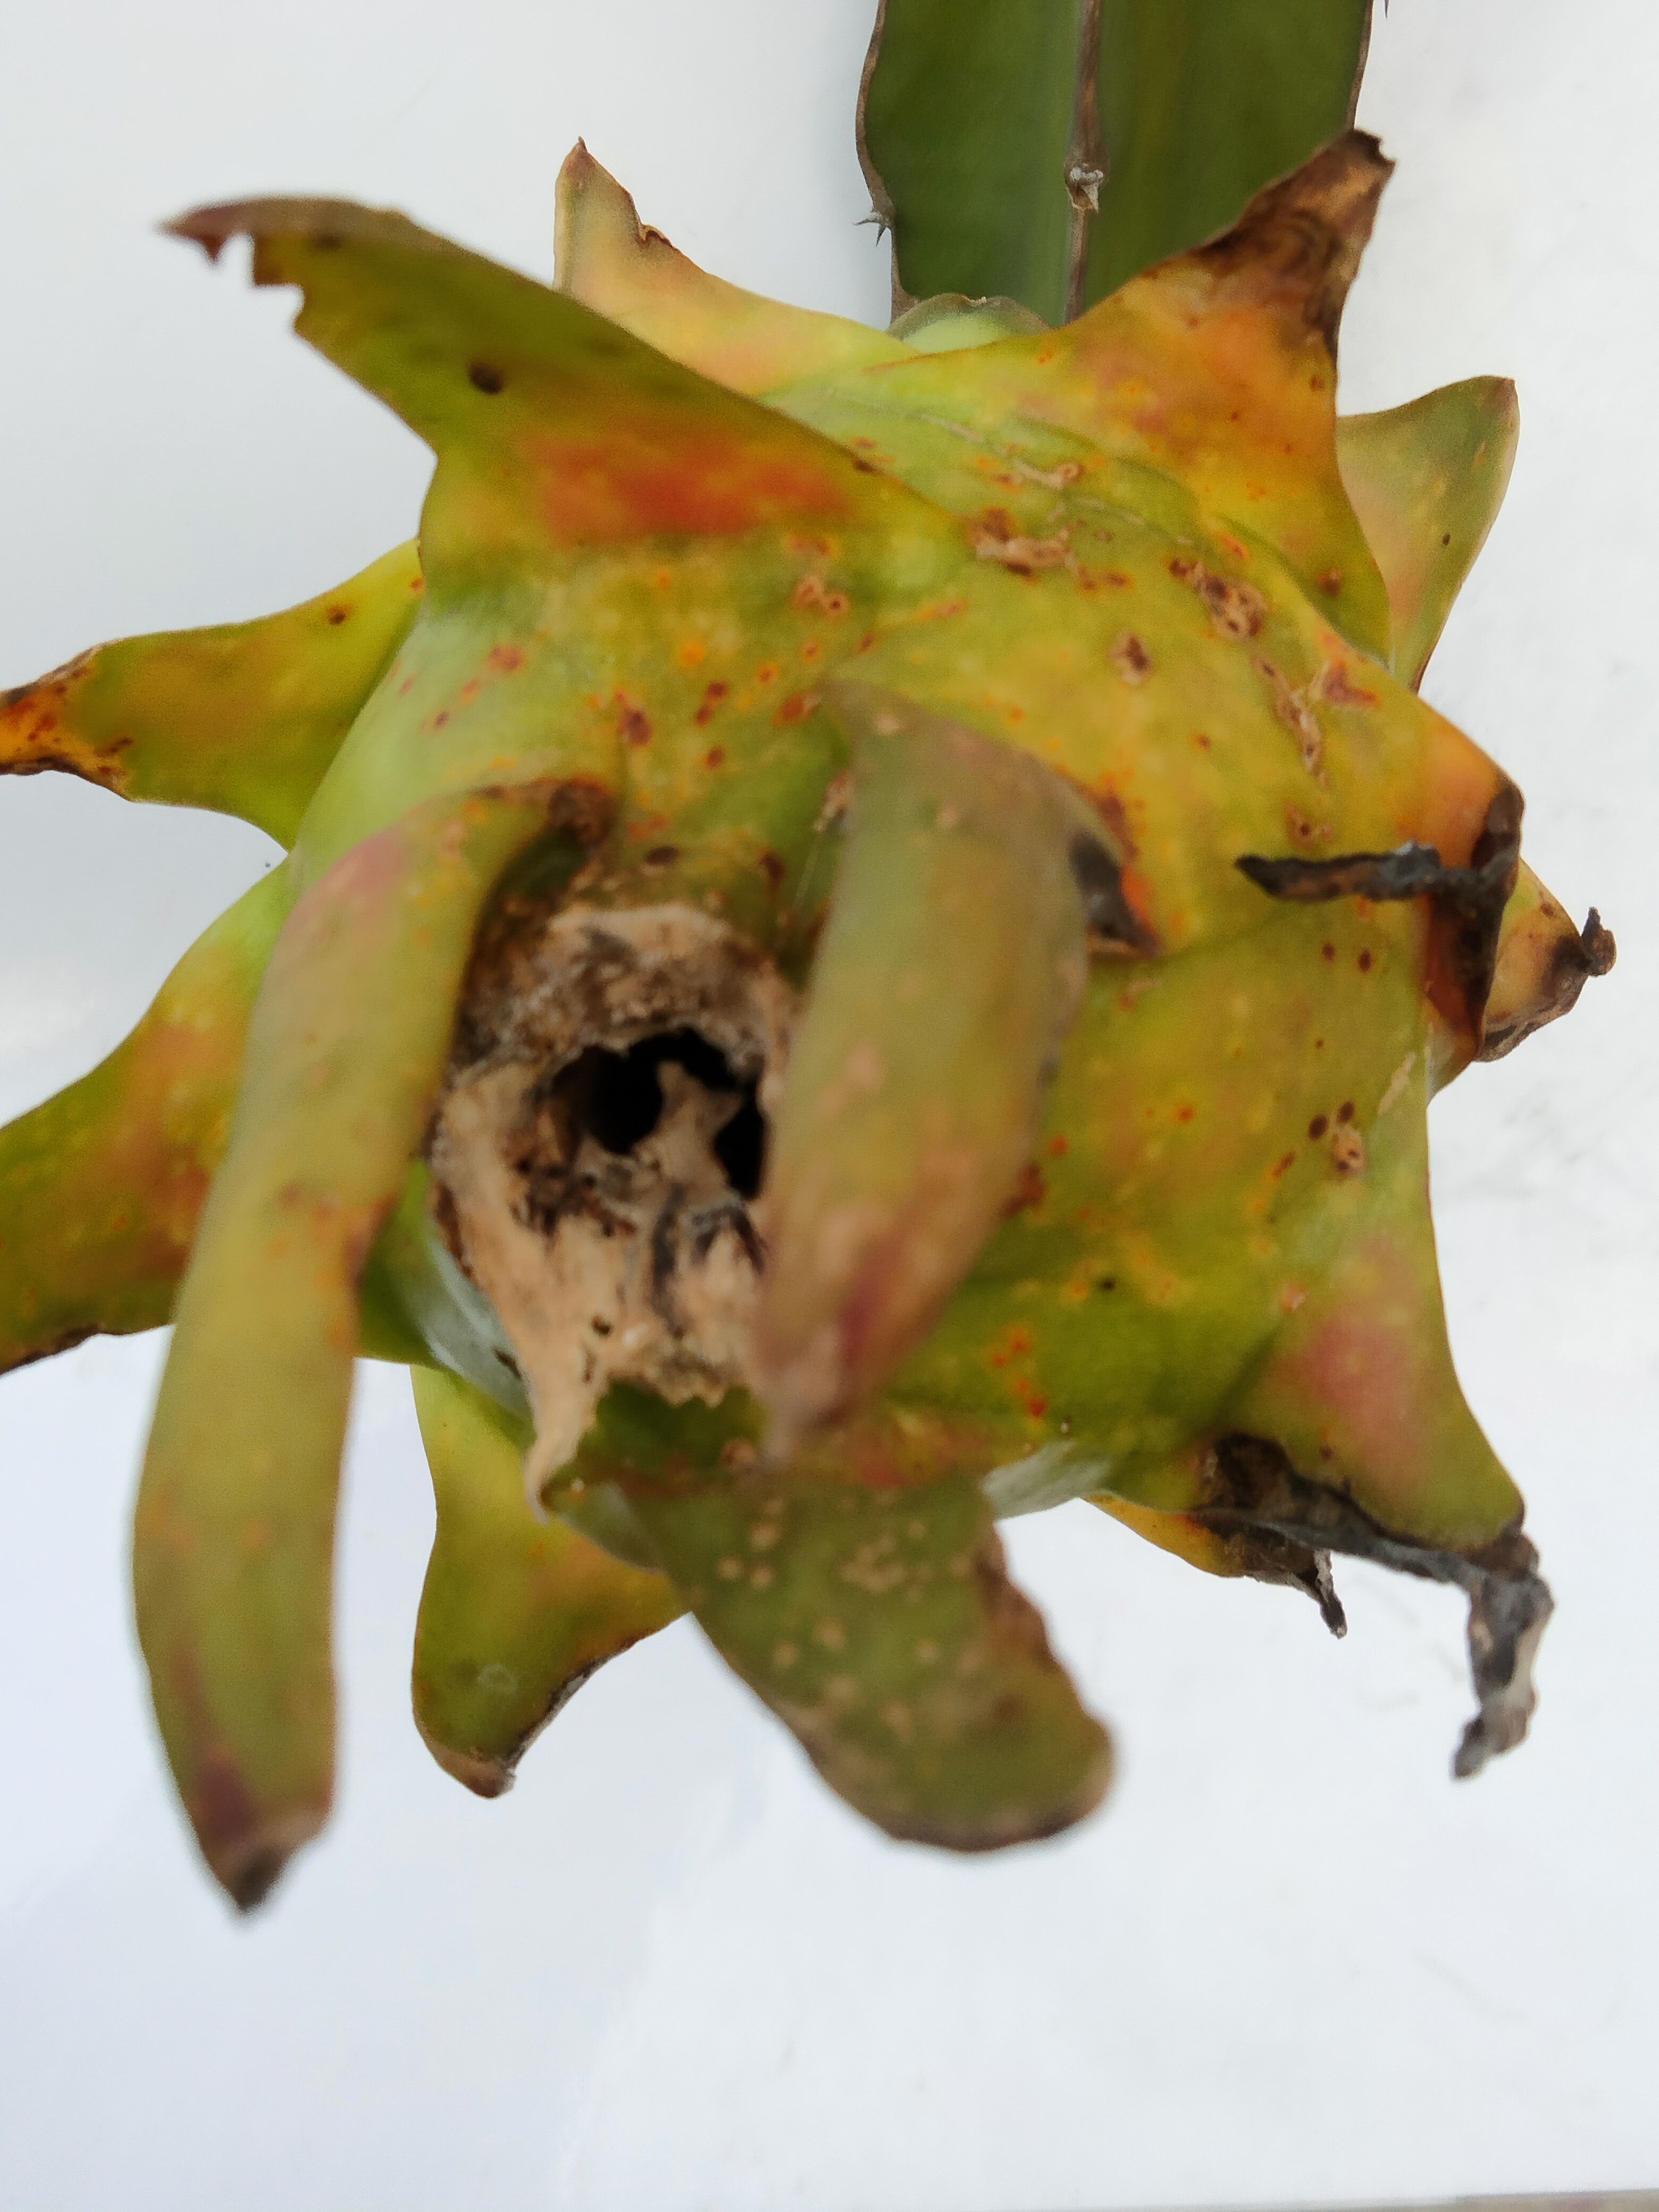
Label: Bad fruit